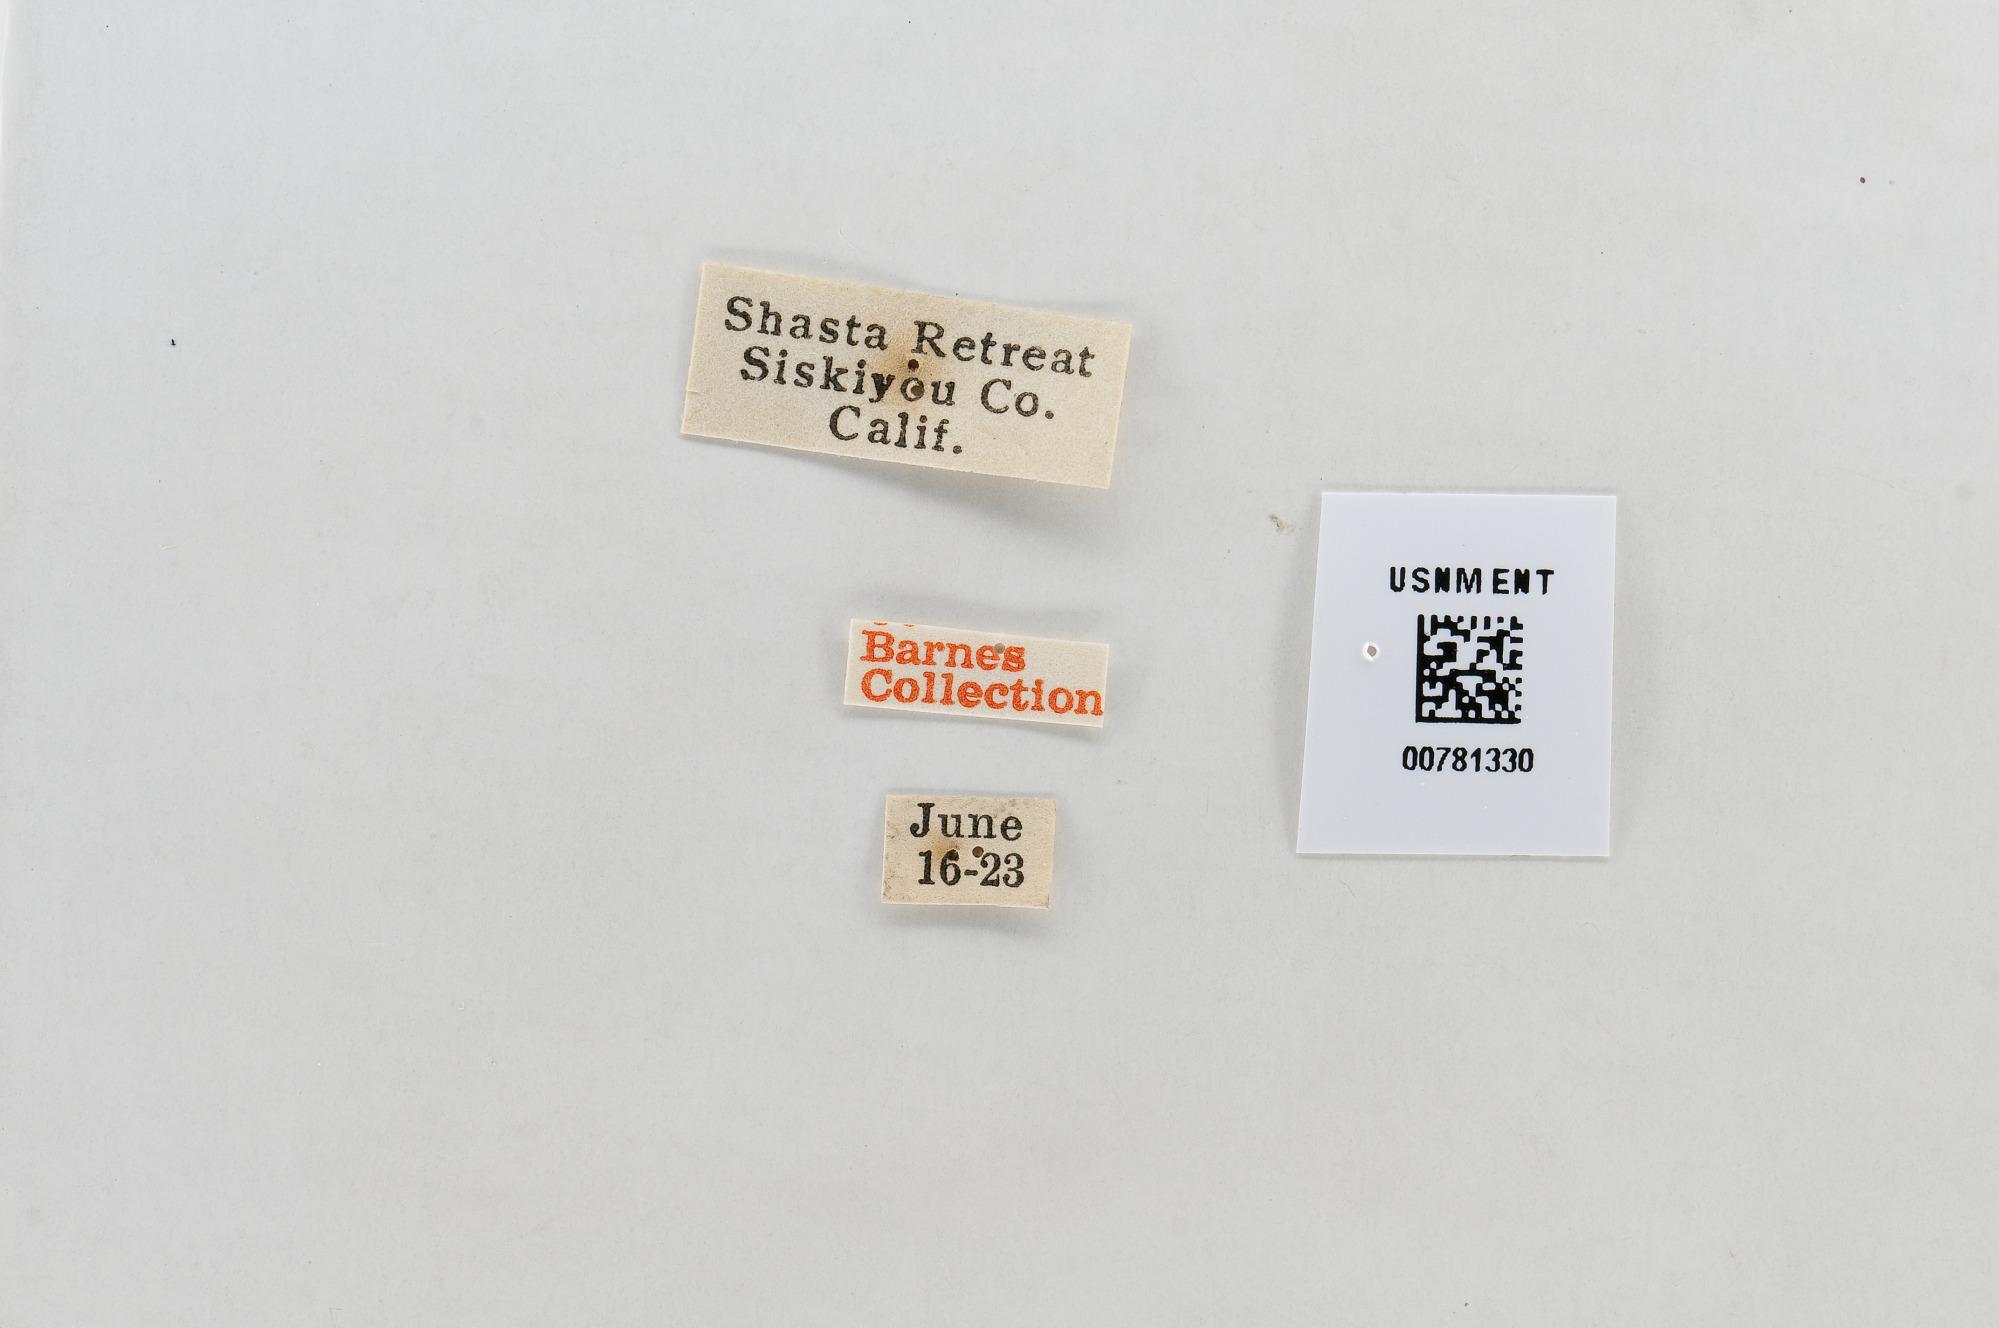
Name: Colias eurytheme
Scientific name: Colias eurytheme
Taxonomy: Animalia, Arthropoda, Hexapoda, Insecta, Lepidoptera, Pieridae, Coliadinae